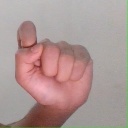
अक्षर: घ